Flight into Egypt

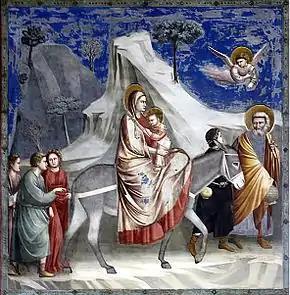
"The Flight into Egypt" by Giotto di Bondone (1304–1306, Scrovegni Chapel, Padua)

The flight into Egypt is a story recounted in the Gospel of Matthew and in New Testament apocrypha. Soon after the visit by the Magi, an angel appeared to Joseph in a dream telling him to flee to Egypt with Mary and the infant Jesus since King Herod would seek the child to kill him. The episode is frequently shown in art, as the final episode of the Nativity of Jesus in art, and was a common component in cycles of the "Life of the Virgin" as well as the "Life of Christ". Within the narrative tradition, iconic representation of the "Rest on the Flight into Egypt" developed after the 14th century.